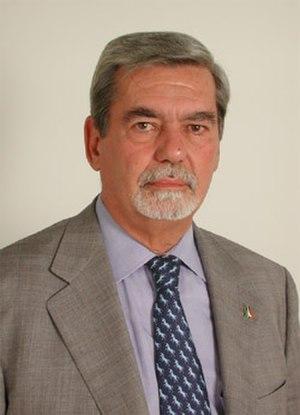
Ugo Martinat est une personnalité politique italienne. Il était secrétaire d'État dans le gouvernement Silvio Berlusconi IV depuis le 12 mai 2008.